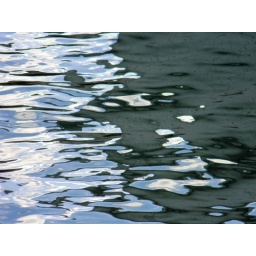
the war of the blue &amp;amp; gray on the water in Port Townsend, WA Nikon L110